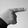
ASL letter: G